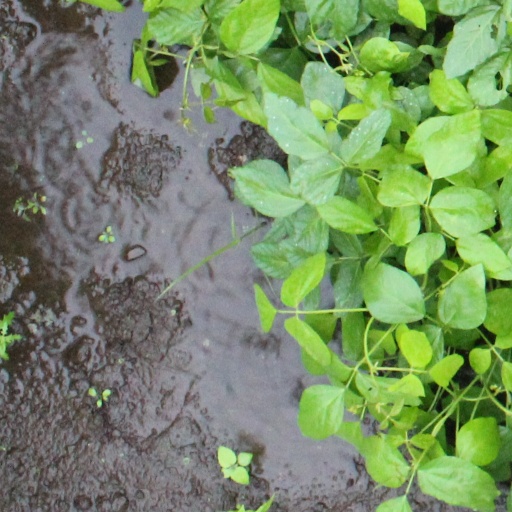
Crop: soybean